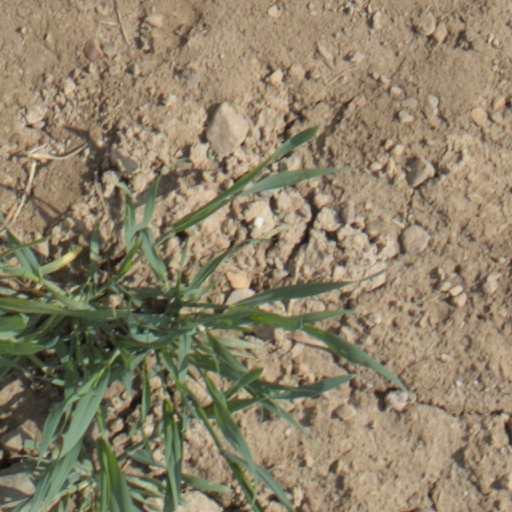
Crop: wheat